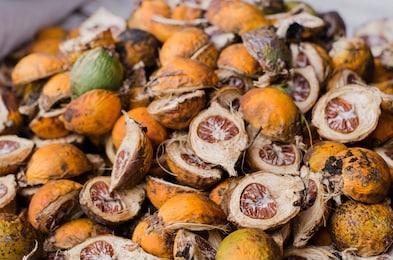
Label: others